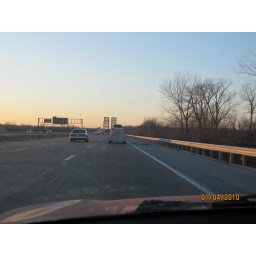
the bridge over the mississippi river